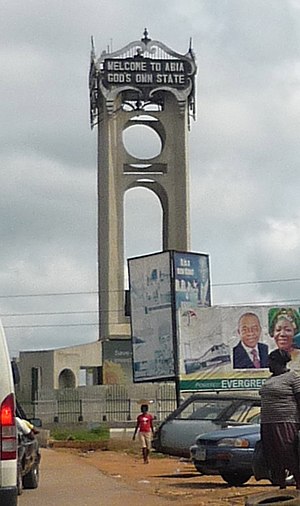
Abia
Abia tower
Abia er en delstat beliggende i Nigerdeltaet i det sydøstlige Nigeria, i nord for Port Harcourt. Delstaten blev oprettet i 1991 og var tidligere en del af Imo. Delstaten har omkring 2,8 millioner indbyggere, de flesta af igbofolket; Delstatens hovedby er Umuahia med omkring 200.000 indbyggere